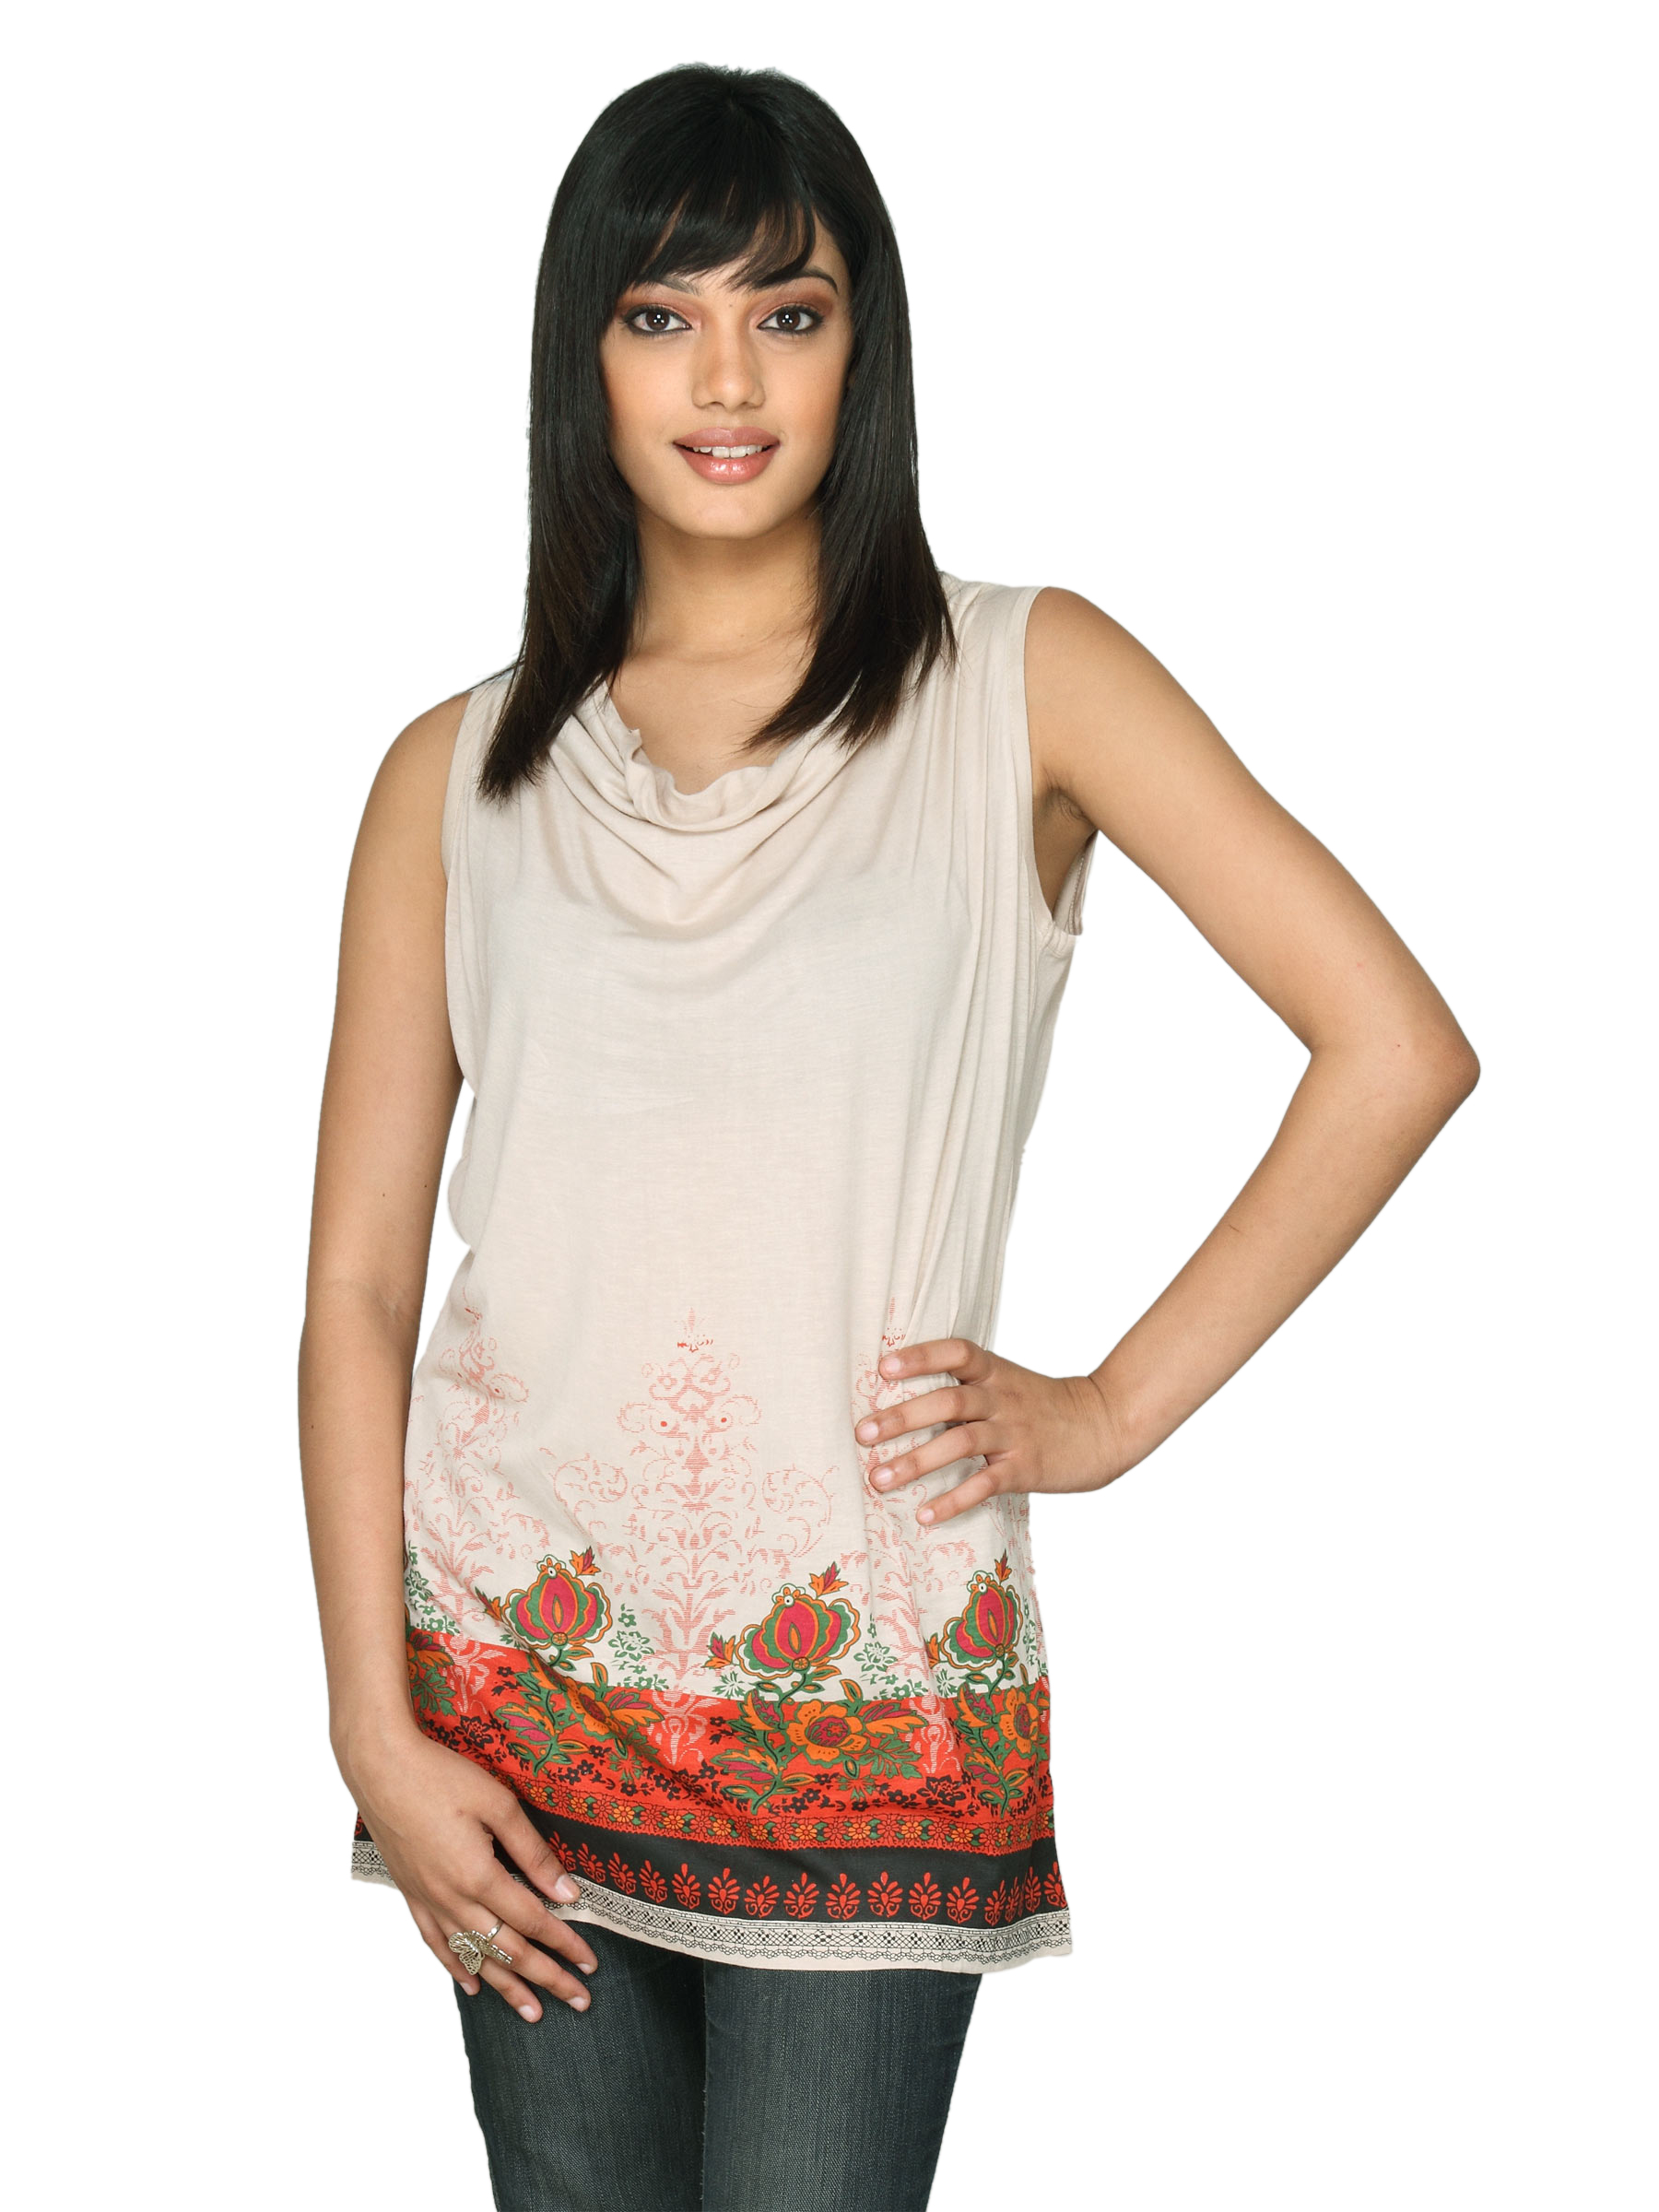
Scullers For Her Women Fashion Summer  Beige Top
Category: Apparel / Topwear / Tops
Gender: Women
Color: Beige
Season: Fall 2011
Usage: Casual